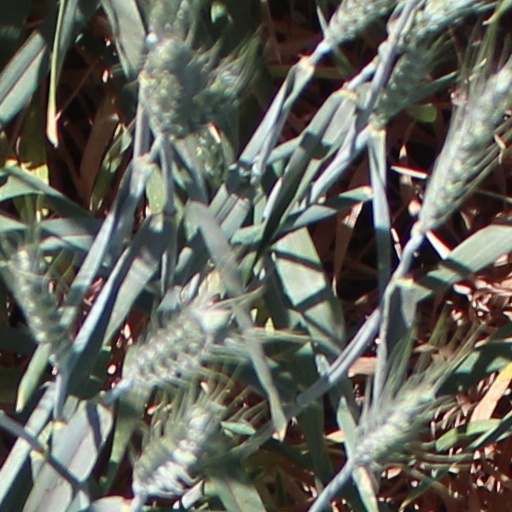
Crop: wheat